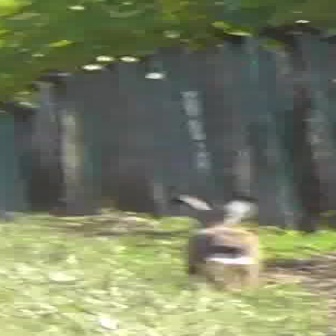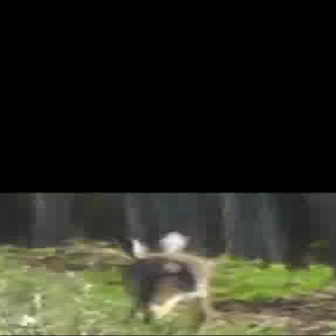
  Please identify the target specified by the bounding box [162,194,267,298] in the first image and locate it in the second image. Return the coordinates in [x_min,y_min,x_max,y_max] format.
Answer: [112,228,218,334]